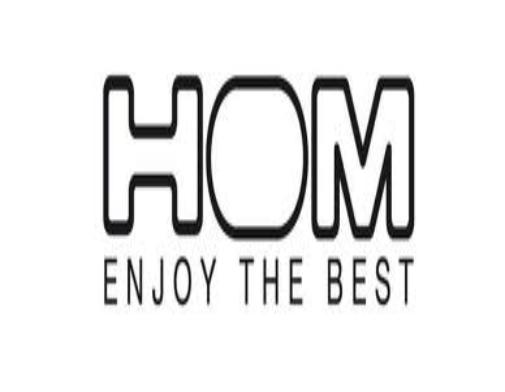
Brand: HOM
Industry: Clothes